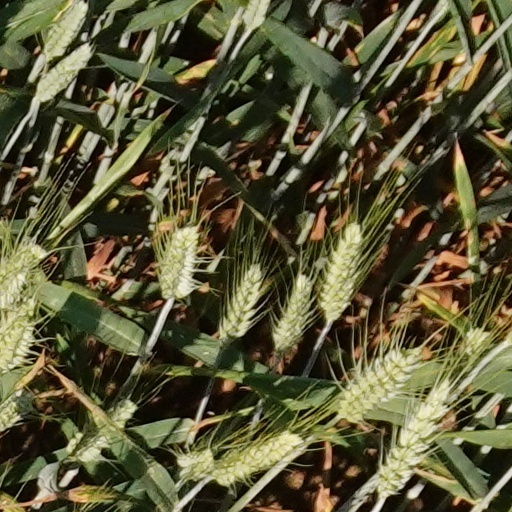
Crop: wheat